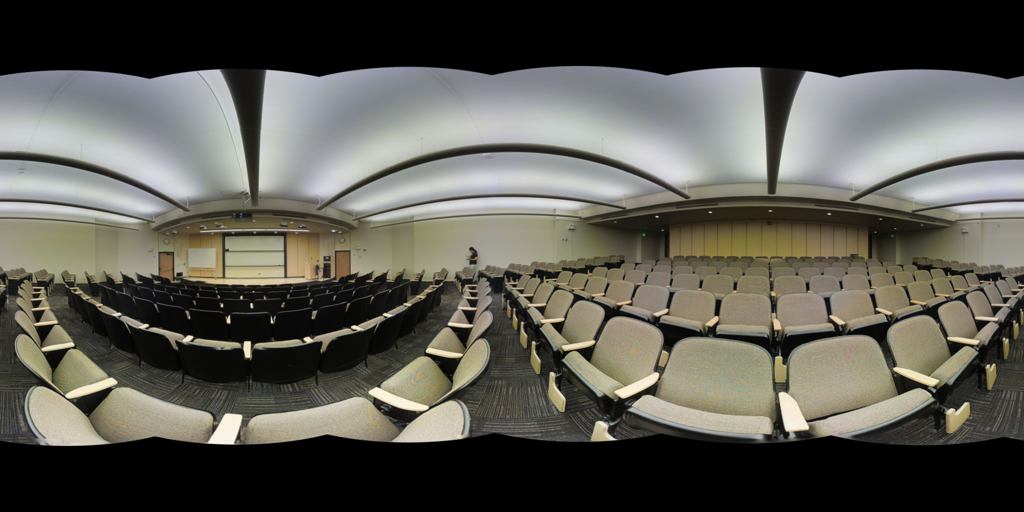
Referred object: person

Referred object: the lectern to the left of the projection screen